Antonio Cunill Cabanellas

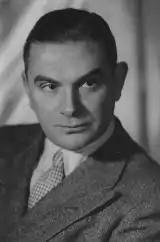
Antonio Cunill Cabanellas in 1938

Antonio Cunill Cabanellas (August 27, 1894 – February 18, 1969) was an influential Spanish-Argentine playwright, theatre actor, director and instructor.